Tony Wakeham

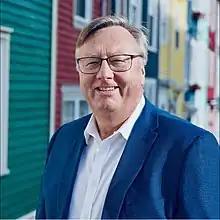

Tony Wakeham is a Canadian politician, who was elected to the Newfoundland and Labrador House of Assembly in the 2019 provincial election, and was re-elected in the 2021 provincial election. He represents the electoral district of Stephenville-Port au Port as a member of the Newfoundland and Labrador Progressive Conservative Party. On January 17, 2023, Wakeham announced he would be a candidate in the 2023 provincial PC leadership election. He won the election and became Leader of the Opposition.